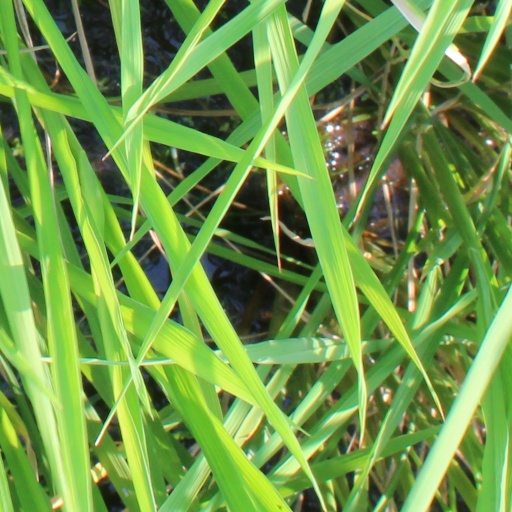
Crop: rice